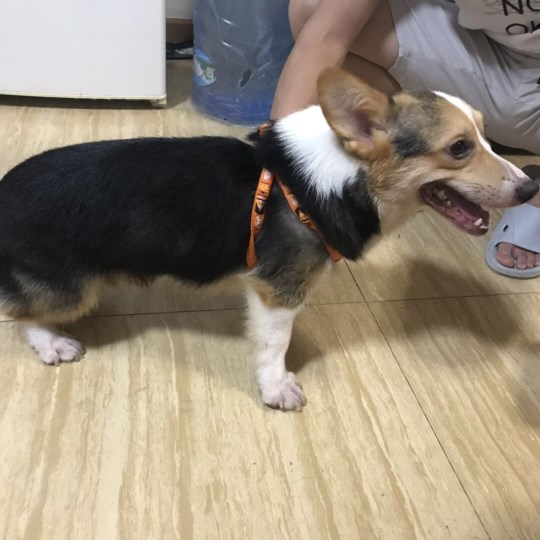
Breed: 2909-n000116-Cardigan